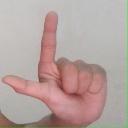
अक्षर: ल